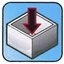
Concepts: Inside
Internal